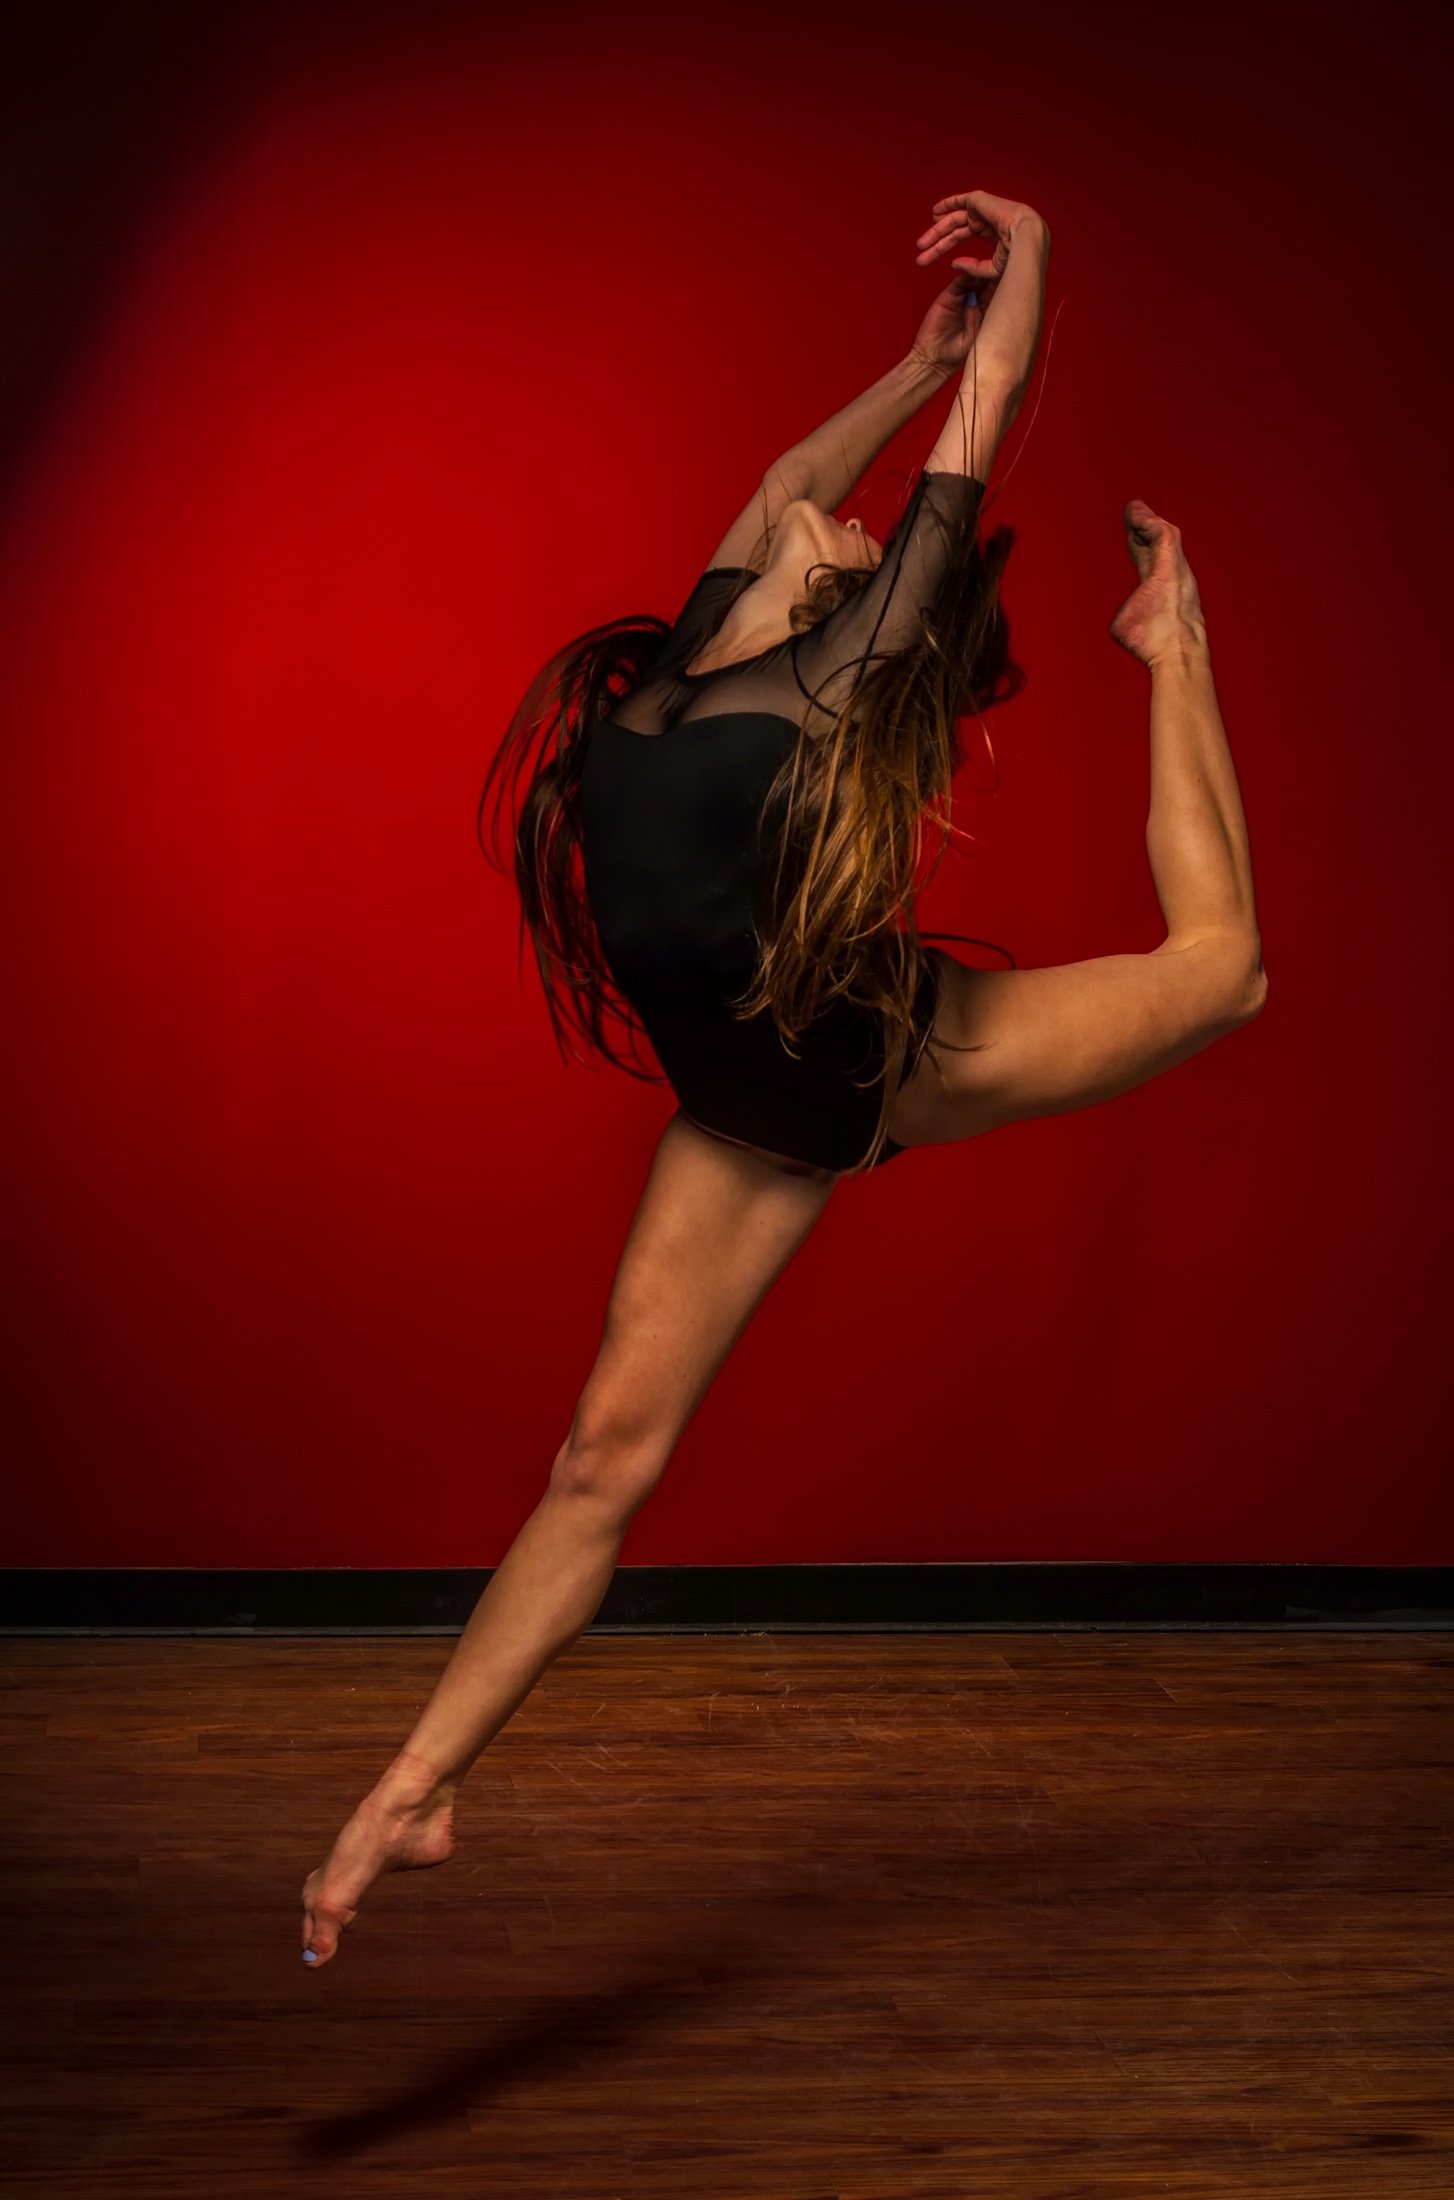
woman, jumping, female, dance, exercise, lady, performance art, inside, hdr, art, indoors, sports, beautiful, dancing, event, entertainment, form, performing arts, choreography, flexible, team sport, modern dance, concert dance, lithe